Jacobus Ferdinandus Saey

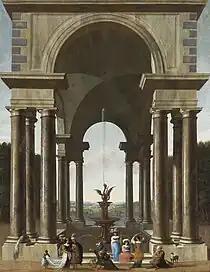
"A classical portico with an elegant company gathered by a fountain"

Jacobus Ferdinandus Saey or Jacob Ferdinand Saeys (1658 – after 1726) was a Flemish painter who specialized in architectural paintings depicting gallant companies amidst imaginary Renaissance and Baroque palaces and buildings. After starting his career in Flanders, he moved to Vienna, where he worked for the rest of his life.